Maçka

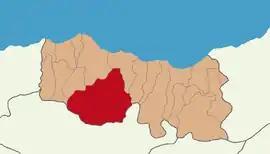
Countryside near Maçka

Maçka (the "club"; Laz: მაჩხა "Maçxa") is a municipality and district of Trabzon province, Turkey. Its area is 925 km, and its population is 24,709 (2022). The name derives from the medieval Greek "Matzouka", which was one of the provinces of the Empire of Trebizond. In Ottoman times, the area formed the "nahiye" of "Maçuka". The Greek Orthodox Sumela Monastery is located in the district.